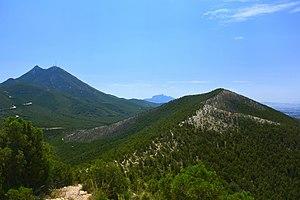
Le djebel Boukornine, aussi orthographié djebel Bou Kornine ou appelé encore mont Bou Kornine, désigne un massif montagneux ainsi que son point culminant qui domine le golfe de Tunis et surplombe la ville de Hammam Lif, au nord de la Tunisie. Le massif, étendu sur 3 600 mètres du nord au sud et 1 800 mètres d'est en ouest, constitue le dernier maillon de la dorsale tunisienne.